Stan Freberg

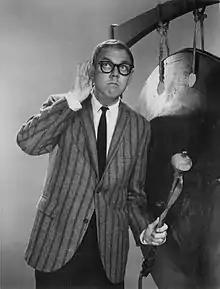
Theater for the ear: Freberg strikes a pose, 1962

The popularity of Freberg's recordings landed him his own radio program, the situation comedy "That's Rich". Freberg portrayed bumbling but cynical Richard E. Wilt, a resident of Hope Springs, where he worked for B.B. Hackett's Consolidated Paper Products Company. Freberg suggested the addition of dream sequences, which made it possible for him to perform his more popular Capitol Records satires before a live studio audience. The series was broadcast over the CBS Radio Network from January 8 to September 23, 1954.